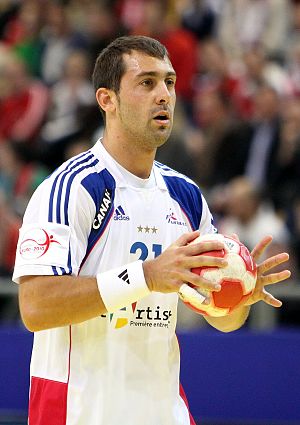
Michaël Guigou
Michaël Guigou er en fransk håndboldspiller, der til dagligt spiller for ligaklubben Montpellier HB i sit hjemland. Han har spillet for klubben hele sin professionelle seniorkarriere.